Music of the United Kingdom (1990s)

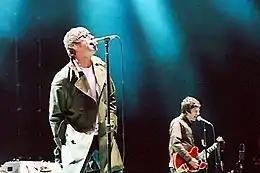
Oasis is considered to be the most commercially successful British rock act of the decade.

Britpop emerged from the British indie scene of the early 1990s and was characterised by bands influenced by British guitar pop music of the 1960s and 1970s. The movement developed as a reaction against various musical and cultural trends in the late 1980s and early 1990s, particularly the grunge phenomenon from the United States. New British groups such as Suede and Blur launched the movement by positioning themselves as opposing musical forces, referencing British guitar music of the past and writing about uniquely British topics and concerns. These bands were soon joined by others including Oasis, Pulp, Supergrass and Elastica. Britpop groups brought British indie rock into the mainstream and formed the backbone of a larger British cultural movement called Cool Britannia. Although its more popular bands were able to spread their commercial success overseas, especially to the United States, the movement largely fell apart by the end of the decade.